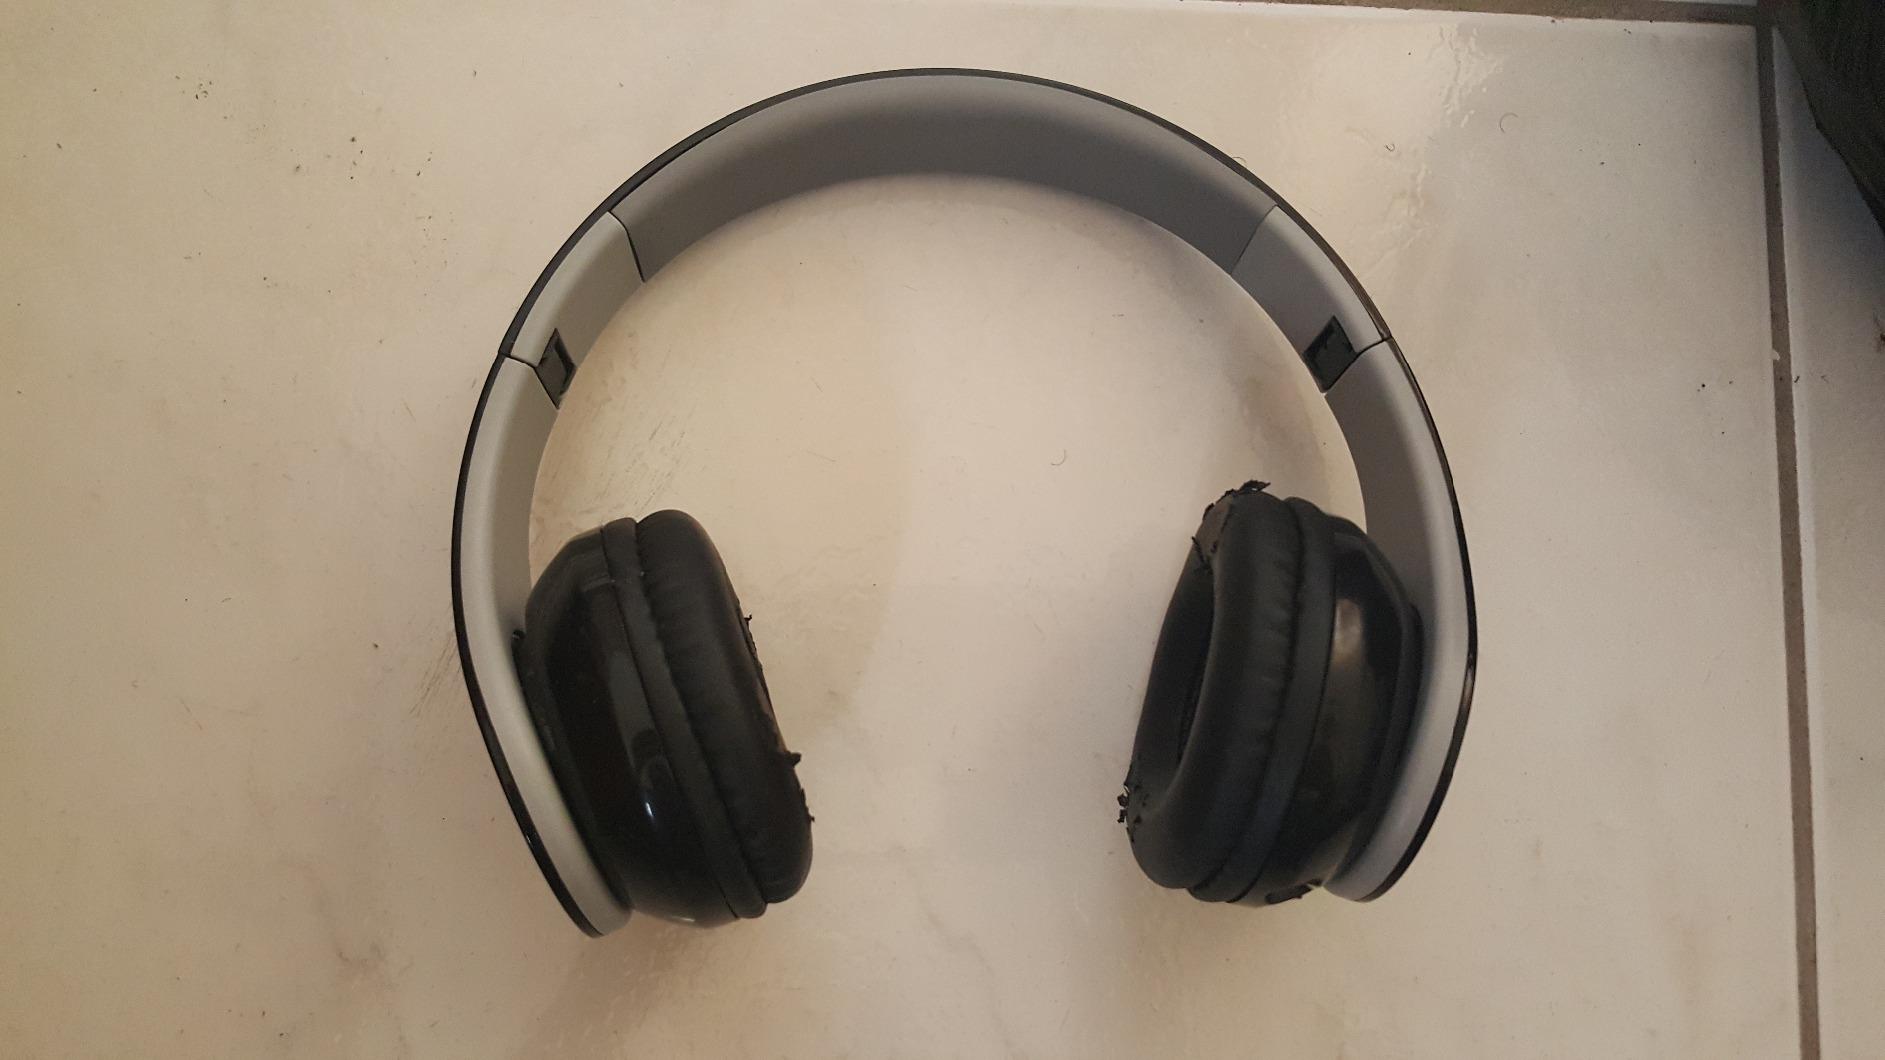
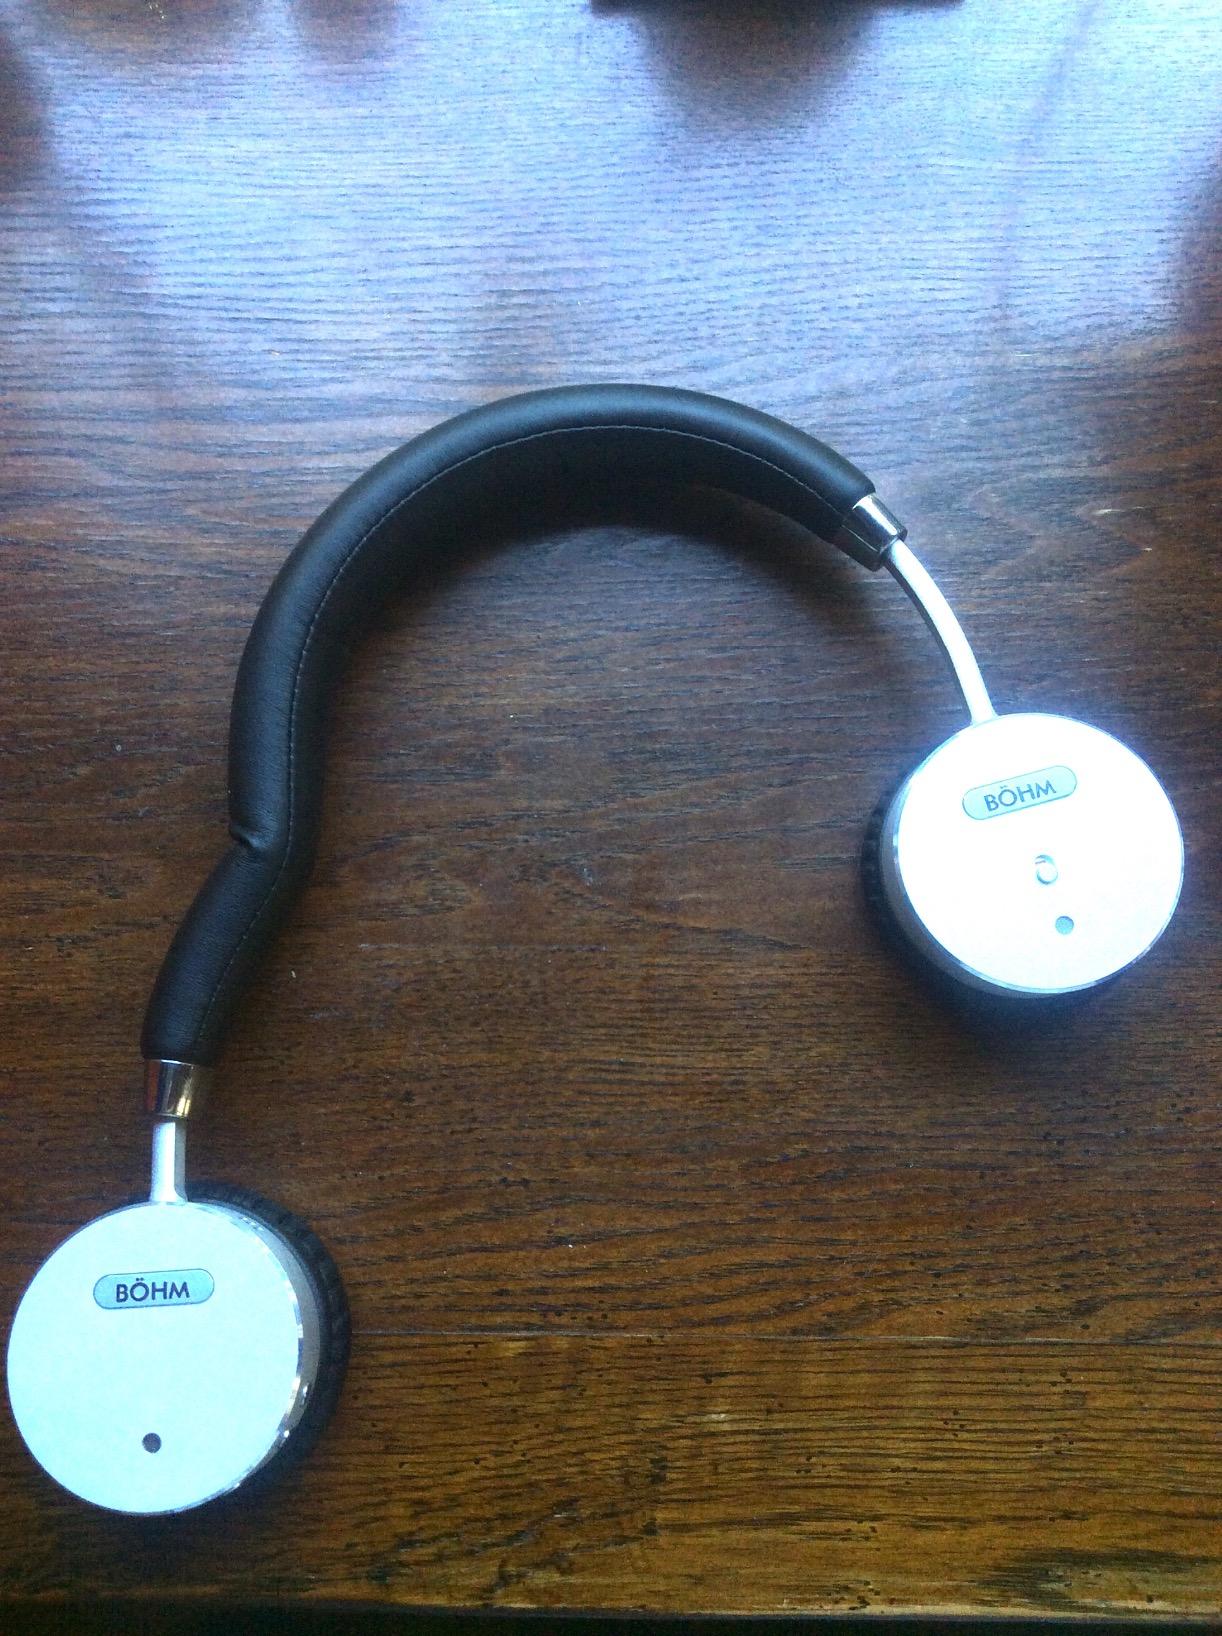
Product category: headphones
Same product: no